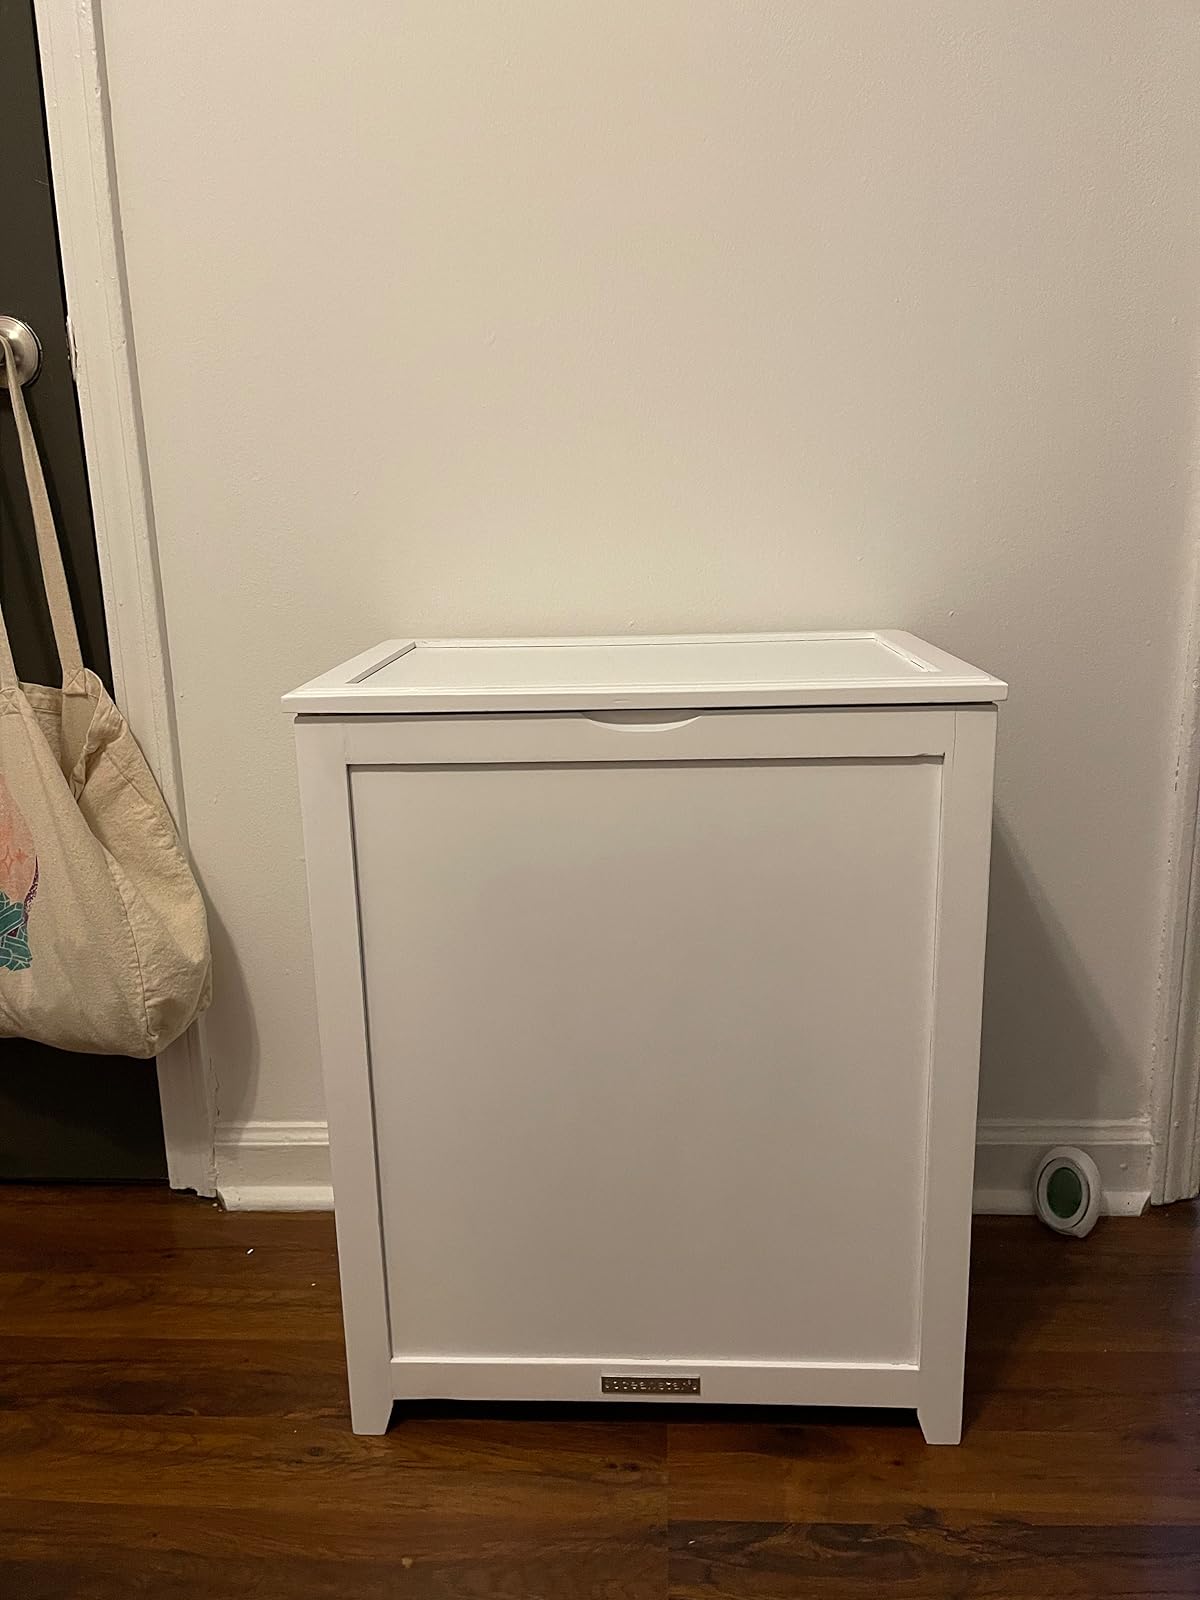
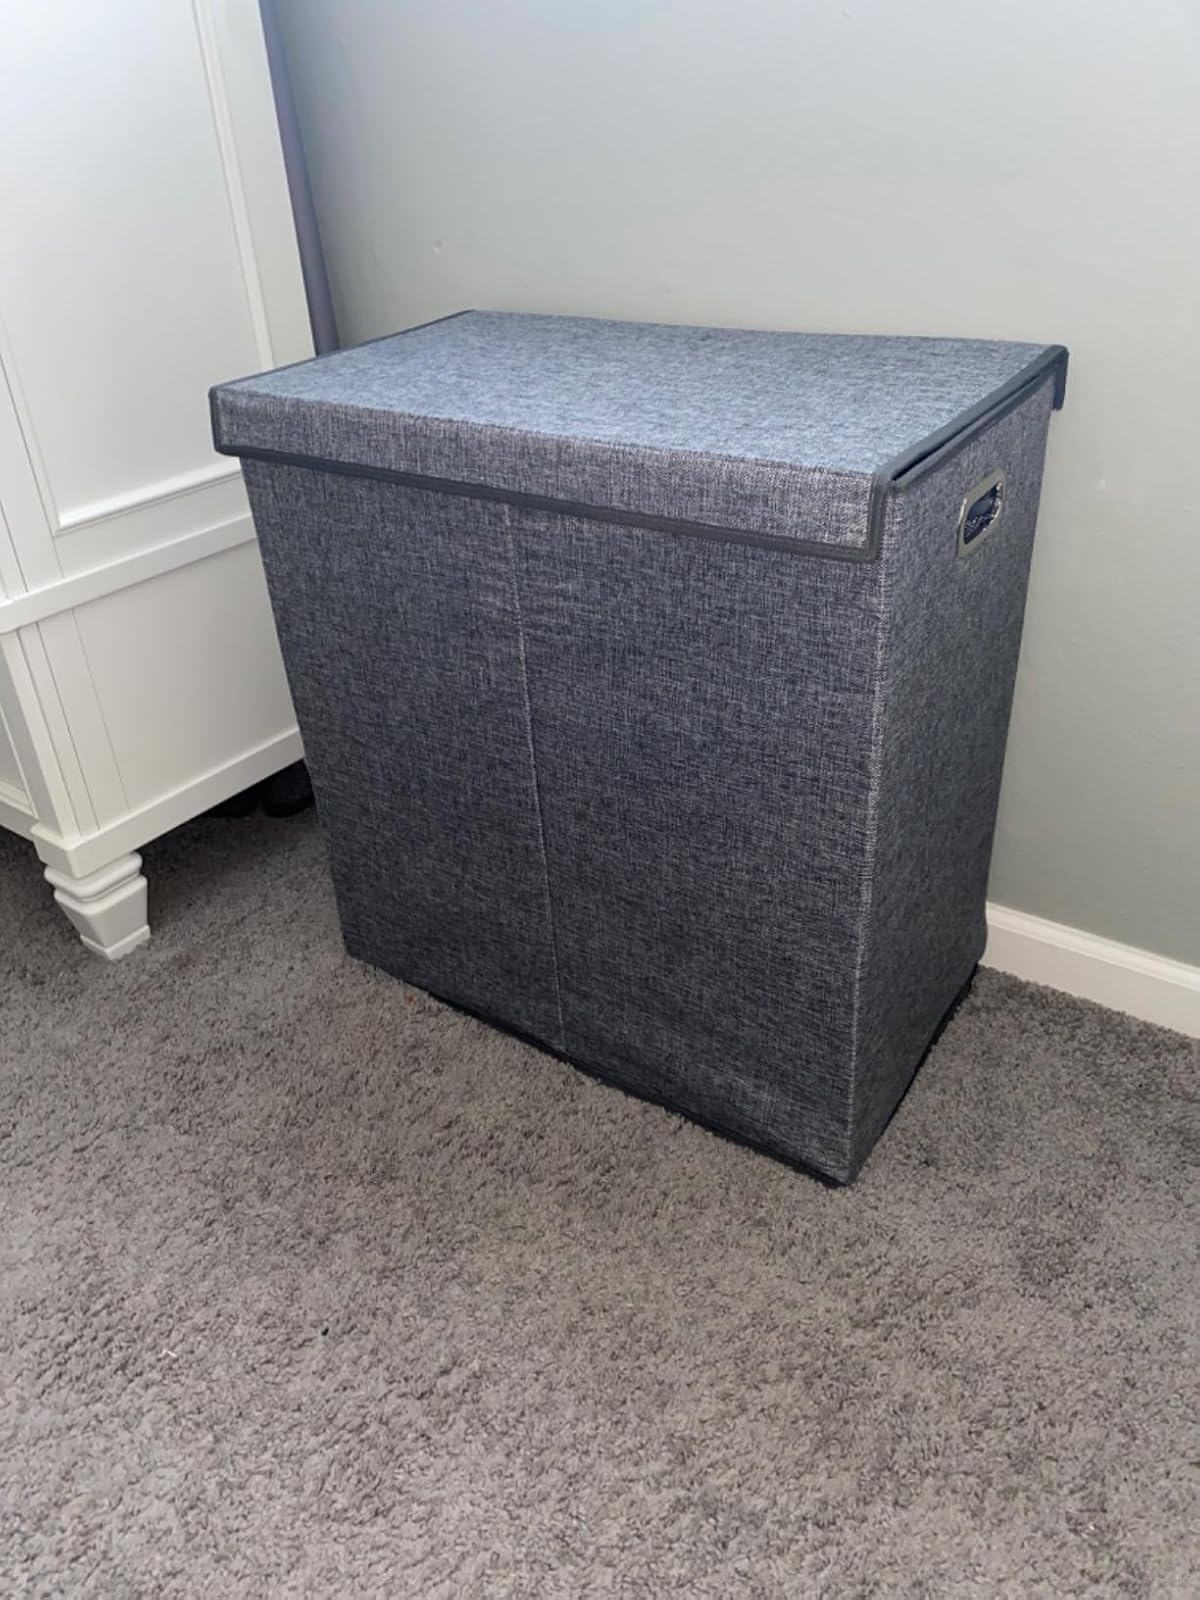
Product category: items_hamper
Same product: no